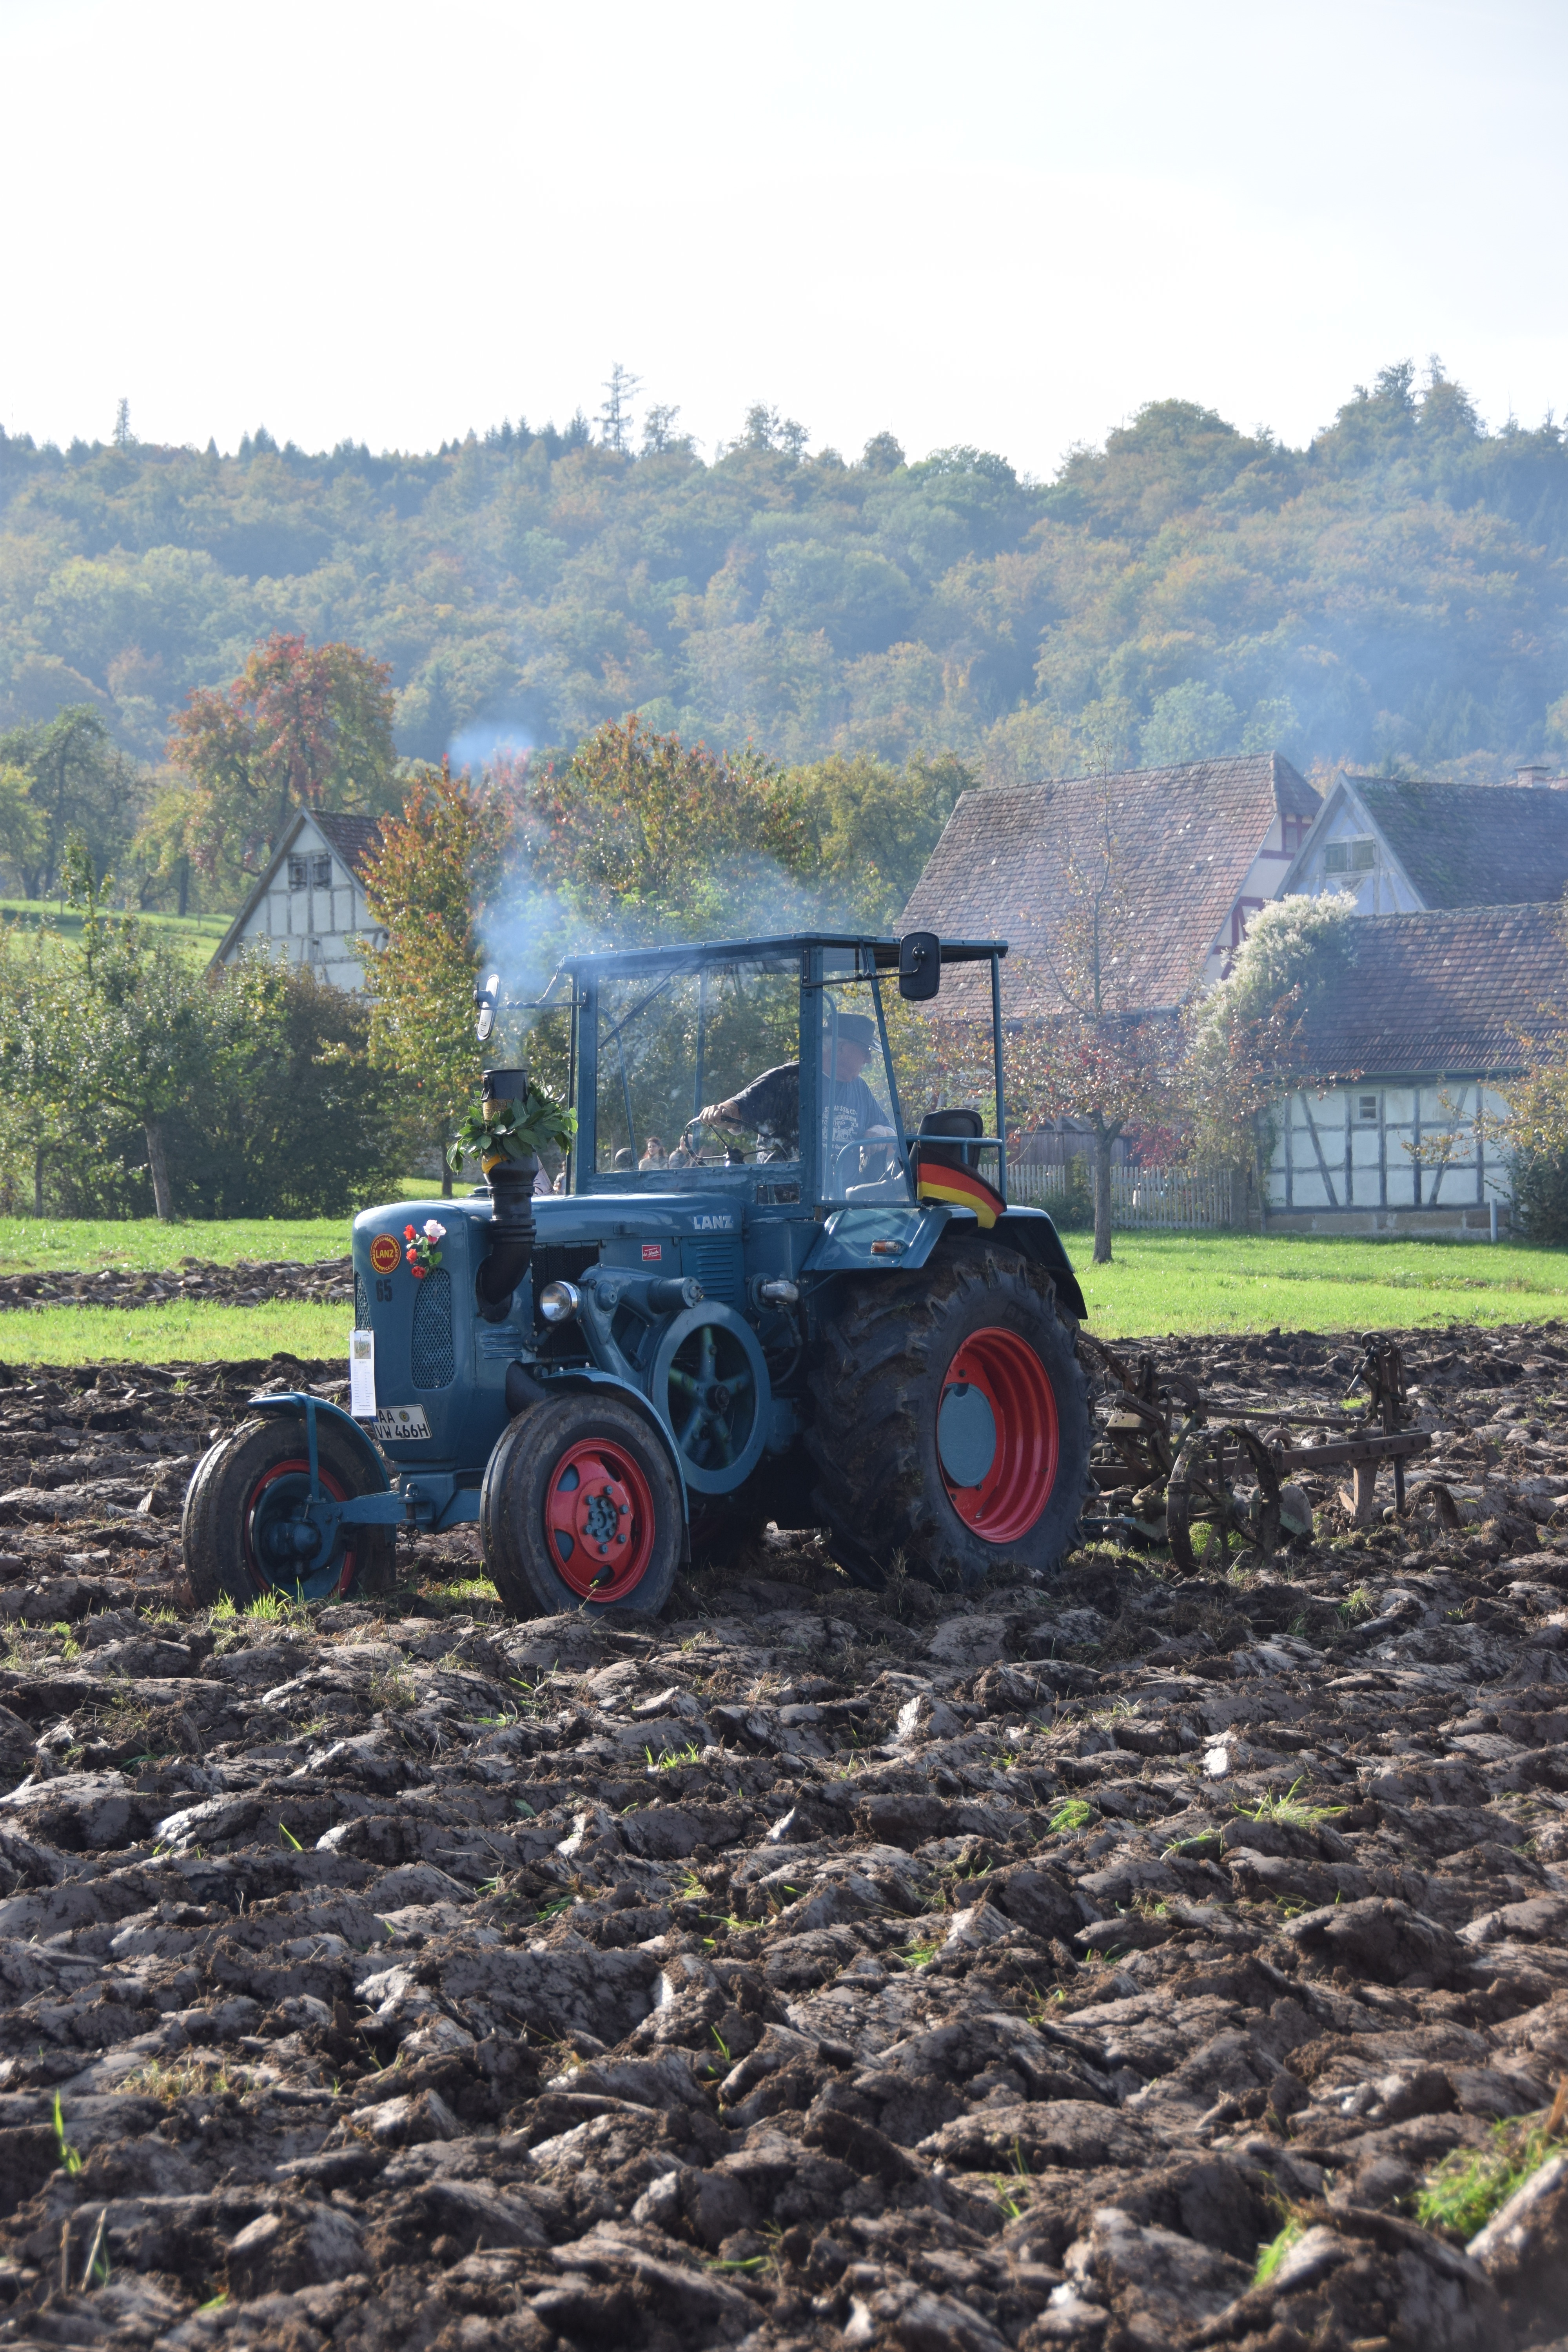
tractor, field, farm, old, asphalt, harvest, vehicle, soil, agriculture, bulldog, ploughing, tractors, lanz, plough, historically, arable, working machine, rural area, agricultural machine, plow, agricultural machinery, agricultural tractor, kramer, exhausting, single cylinder, land vehicle